Ramakrishna Mission Vidyamandira

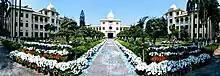
Panoramic view of the college campus

The Ramakrishna Mission Vidyamandira is a fully residential degree college for boys affiliated to the University of Calcutta founded in 1941 by the Ramakrishna Mission. The name 'Vidyamandira' was given by Swami Vivekananda in 1898 who had envisioned such an institution modeled on the ancient Indian 'Gurukula' system. Swami Vimuktanandaji and Swami Tejasanandaji were the founding Secretary and the founding principal, respectively, of this premier institute of higher learning.